Sports in Punjab, India

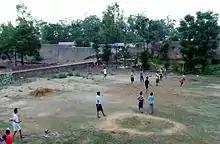
Desi Playground

Hockey is a popular sport in Punjab. The state has its own team: Punjab Warriors.